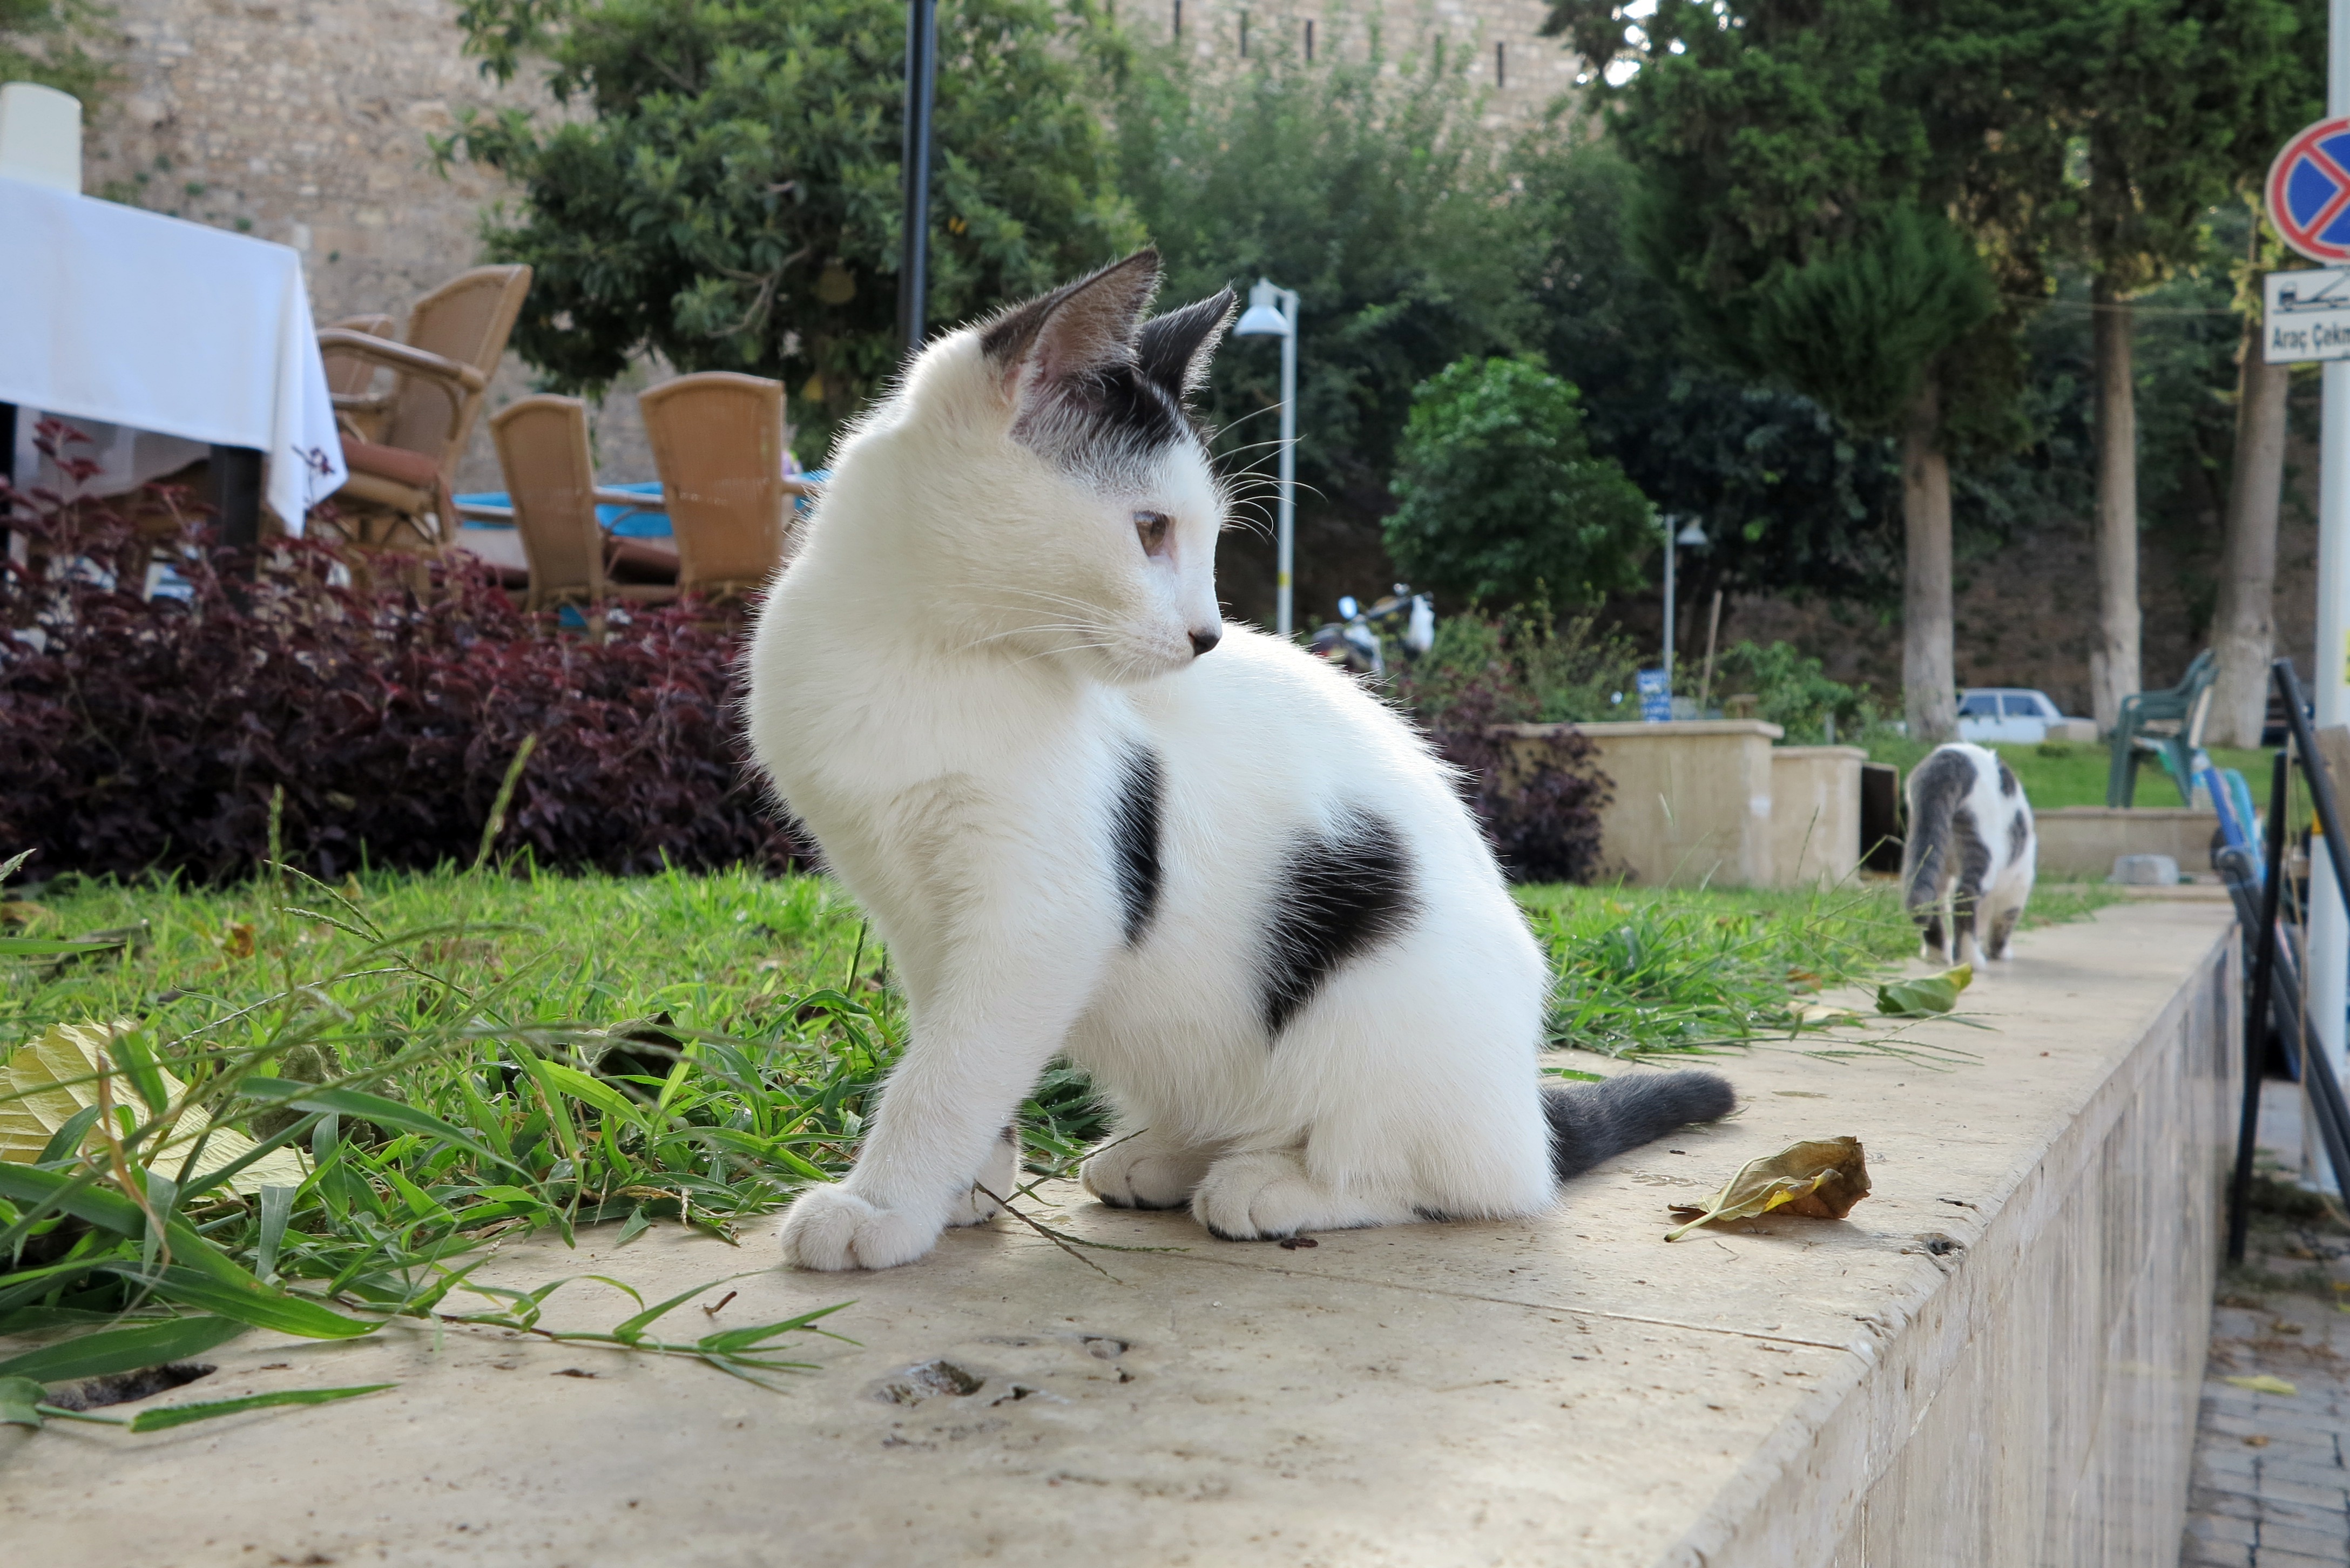
cat, mammal, turkey, vertebrate, small to medium sized cats, cat like mammal, dog breed group